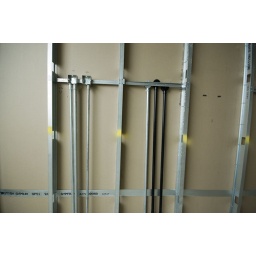
Miles of wiring and fittings installed in the roof areas and walls waiting to be connected